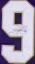
Number: 9